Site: brandenburg
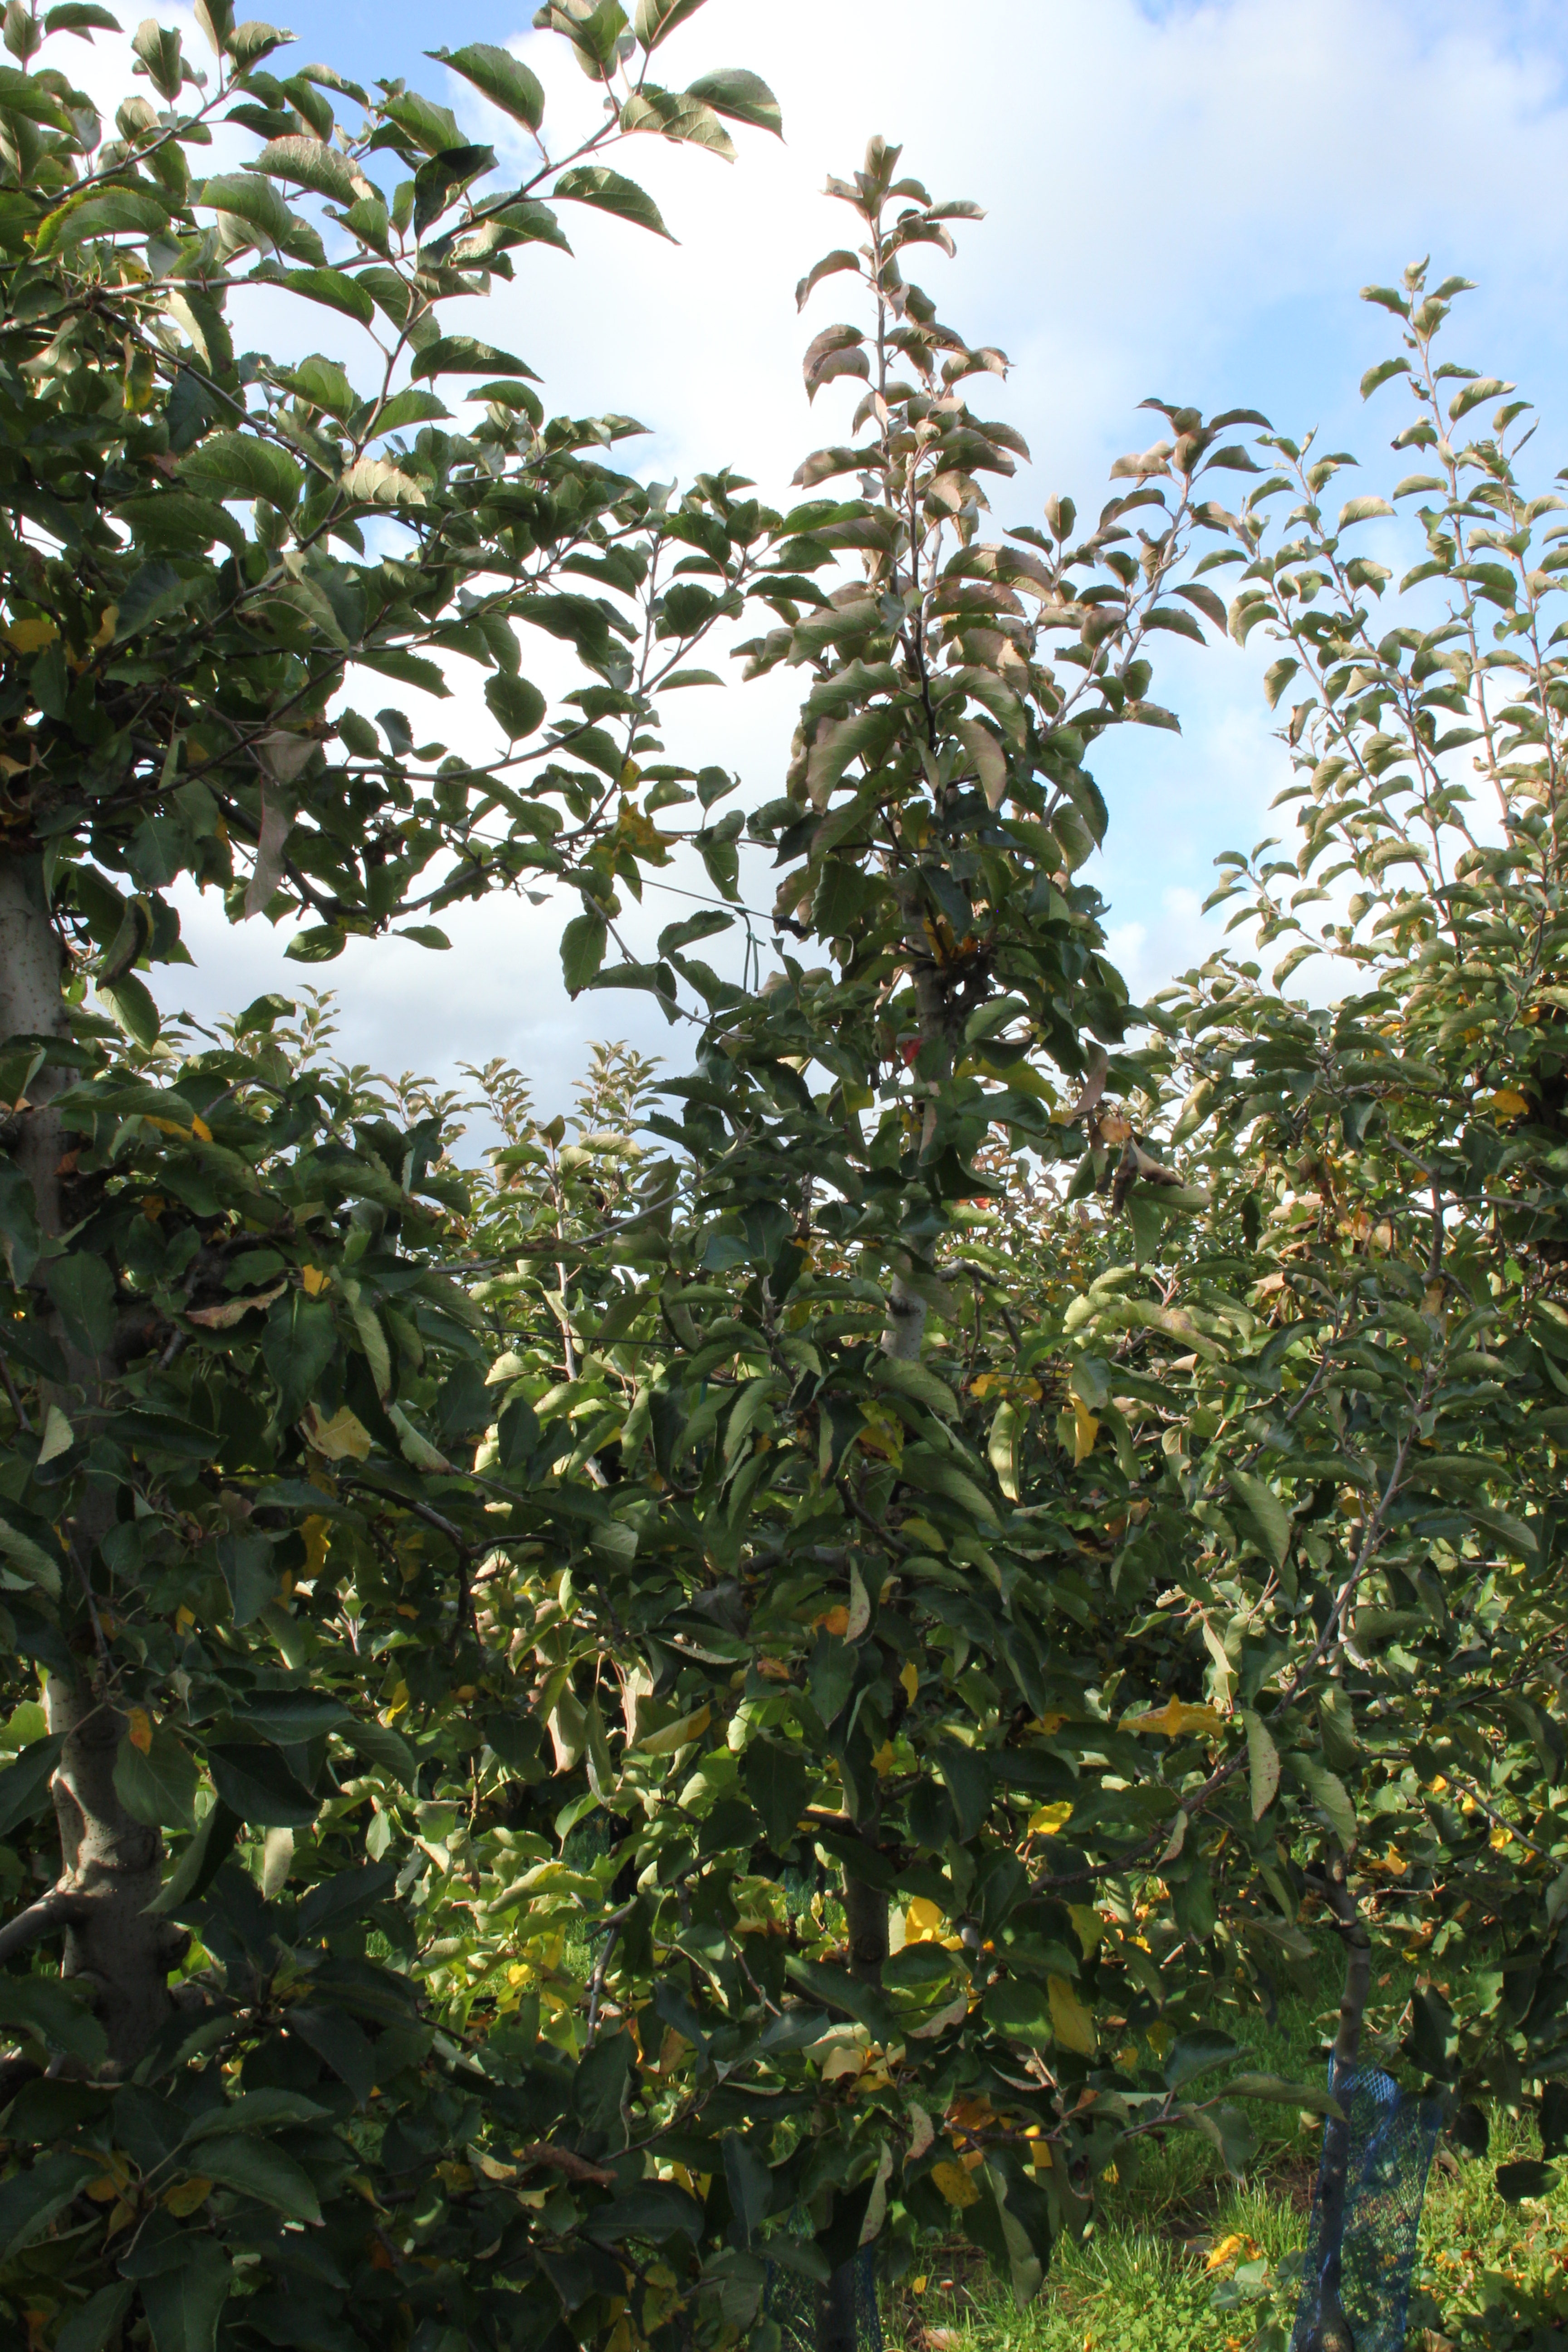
Growth stage (BBCH 91): Senescence, beginning of dormancy